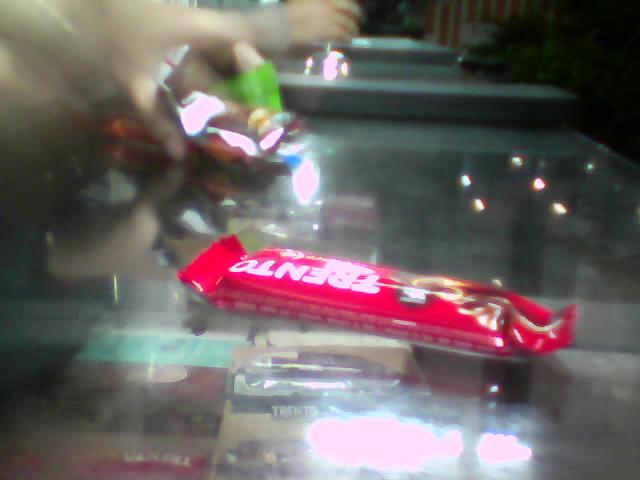
Label: plastics